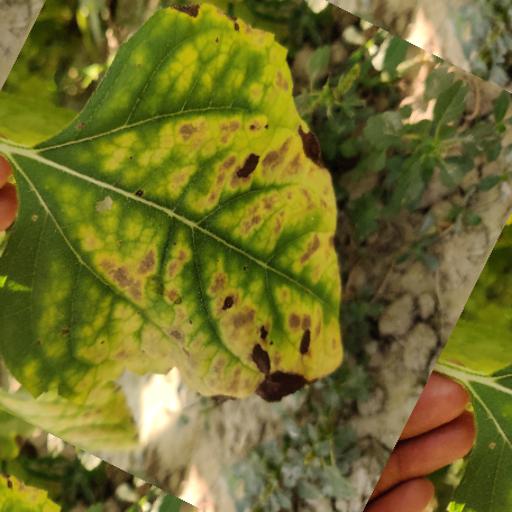
Label: Downy_mildew